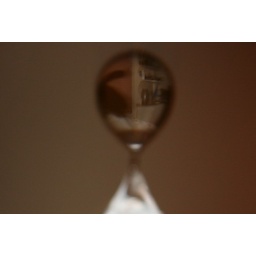
you can see my shadow and book shelf in this pic